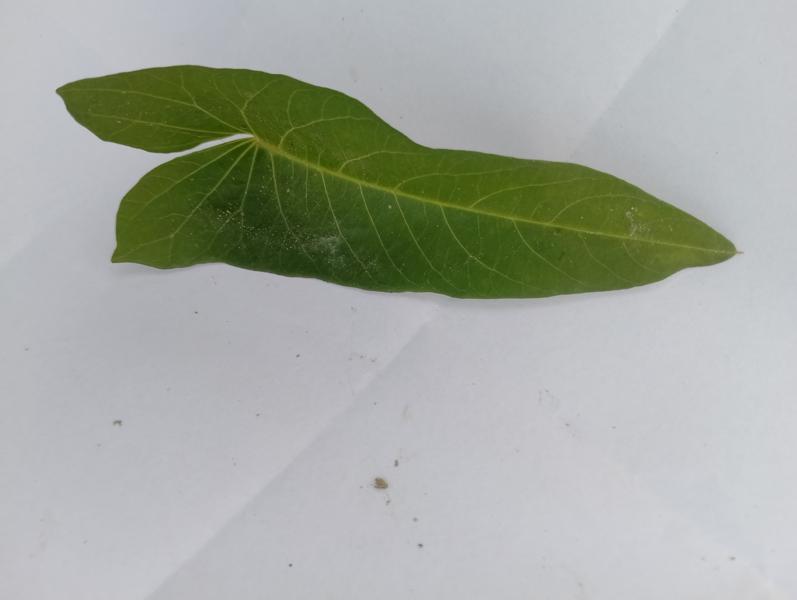
Weed species: Ipomoea aquatic